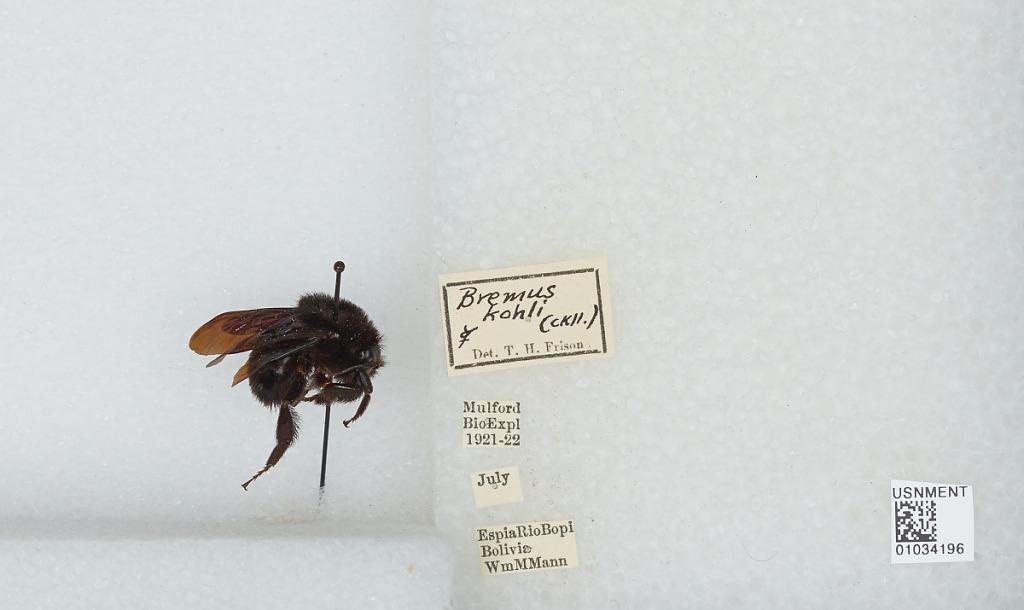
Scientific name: Bombus (Fervidobombus) morio (Swederus)
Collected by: W. Mann
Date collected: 1921-7-
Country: Bolivia
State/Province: La Paz
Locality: Espia Rio Bopi
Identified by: Frison, T.